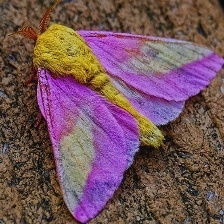
Species: ROSY MAPLE MOTH